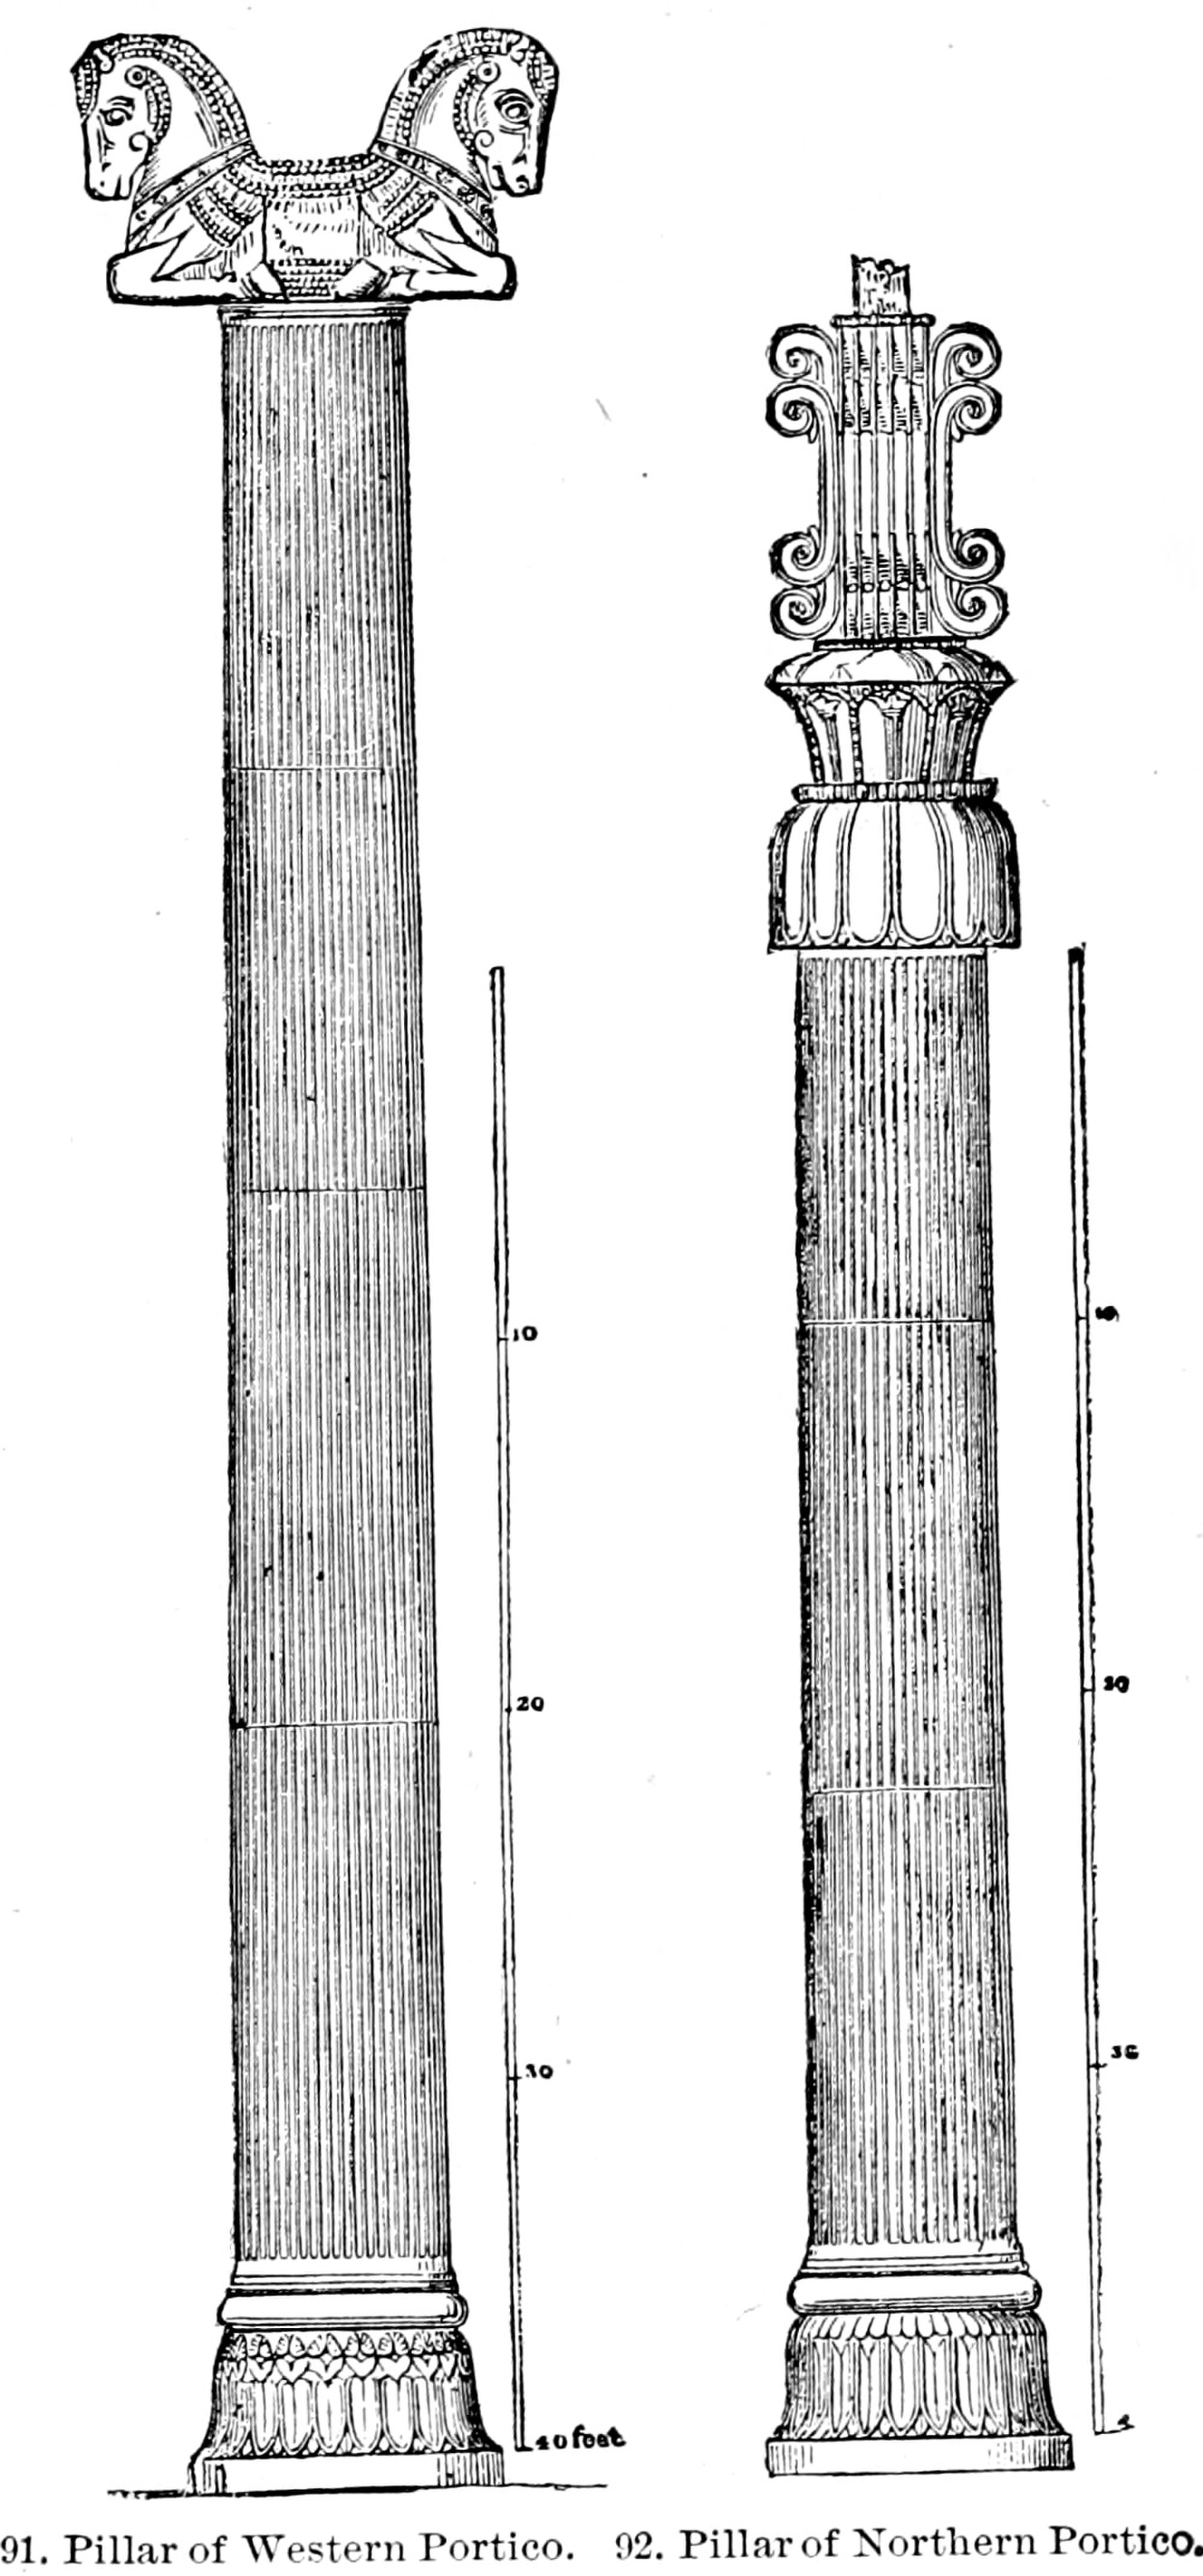
Title: History of architecture 0229
Description: Illustrations from the book, A History of Architecture in All Countries, vol. I. (1887) Written and illustrated by James Fergusson
Date: 1887
Categories: PD-old-70-expired, CC-PD-Mark, PD-old missing SDC copyright status, A History of Architecture in All Countries (vol. I.), Illustrations of Persepolis